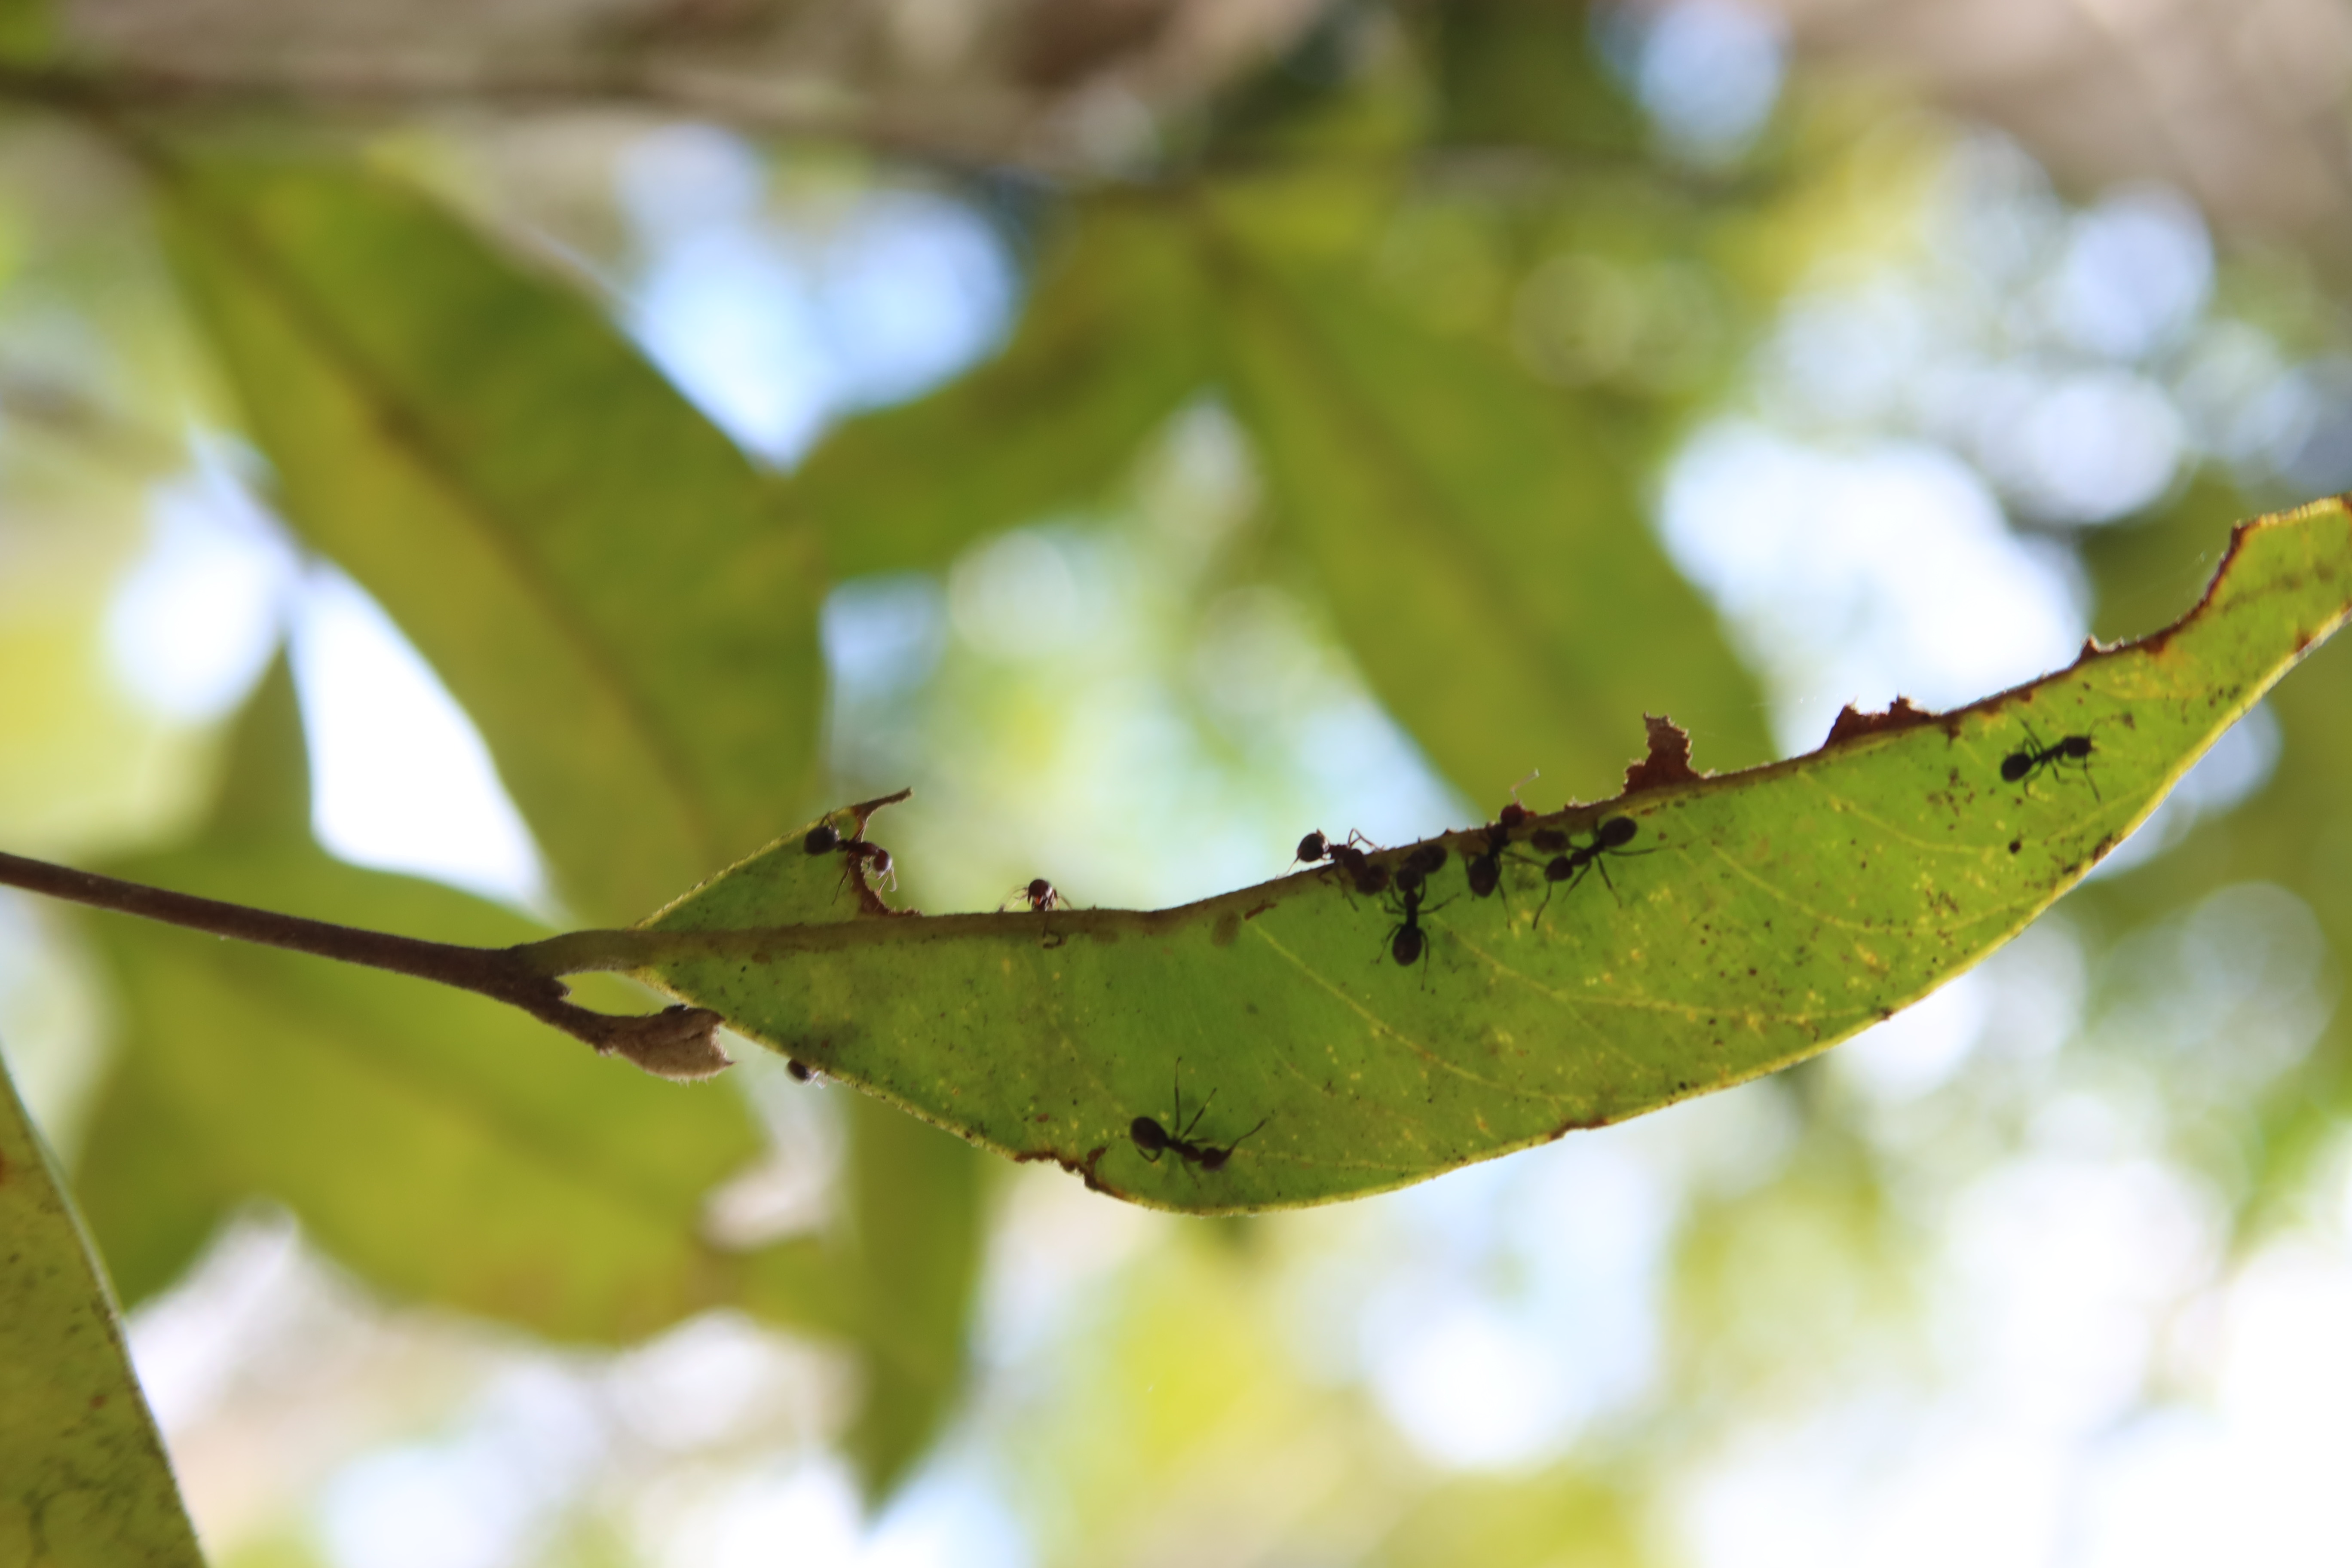
Label: Flea Beetles